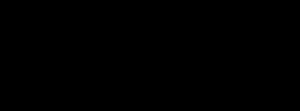
Les applications de l'amplificateur opérationnel sont divisées en deux grandes catégories suivant la nature de la contre-réaction :